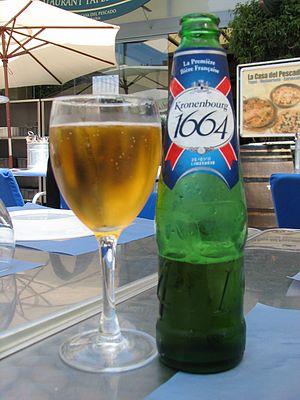
Kronenbourg
Den kendte øl "1664" fra Kronenbourg.
Brasseries Kronenbourg er Frankrigs største bryggeri grundlagt i 1664 af Jérôme Hatt i Strasbourg.